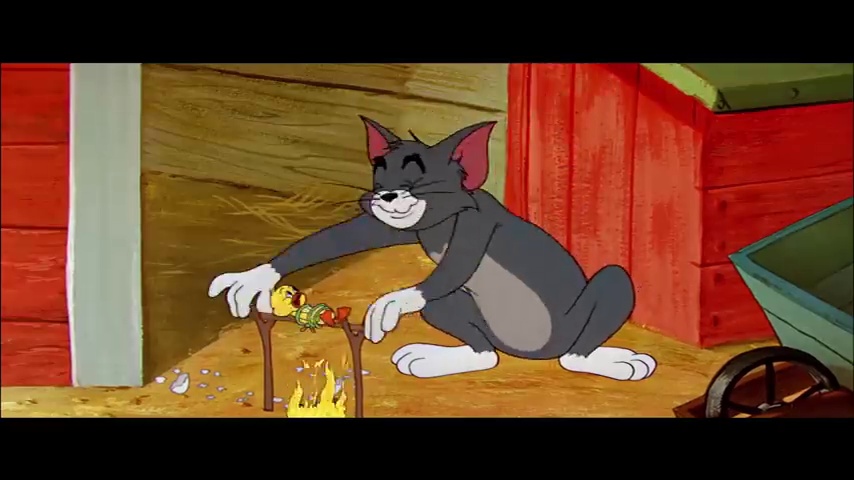
Portrait style: Cartoon Portrait